Cambewarra Range Nature Reserve

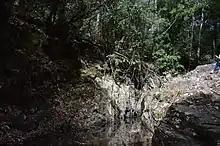
Nugents Creek in the middle of Cambewarra Range Nature Reserve

The range was first in use in the 1800s for red cedar cutting. Mr Richard Brooks, who was a soldier-settler in the Kangaroo Valley, held the first licence to cut red cedar in the area in 1836; it is said that cedar was cut from the many arms of the Kangaroo Valley, with the Cambewarra Range likely to have been one such arm. Logging, burning and trampling of the soils continued with farming and stock. The land was cleared in 1861 with increasing settlements. Around the 1960s, it was partially used for gravel extraction. Today, the area is not under economic use anymore.